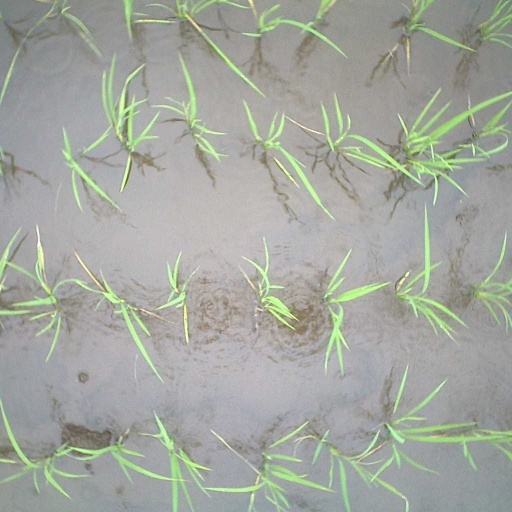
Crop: rice